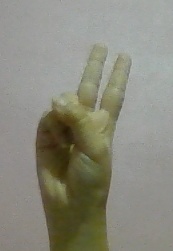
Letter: taa